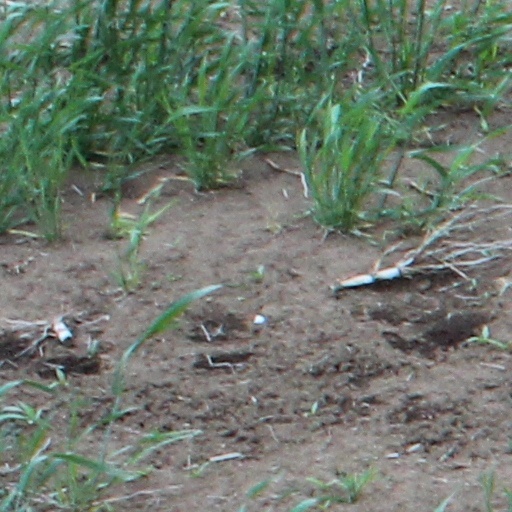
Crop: wheat